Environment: real
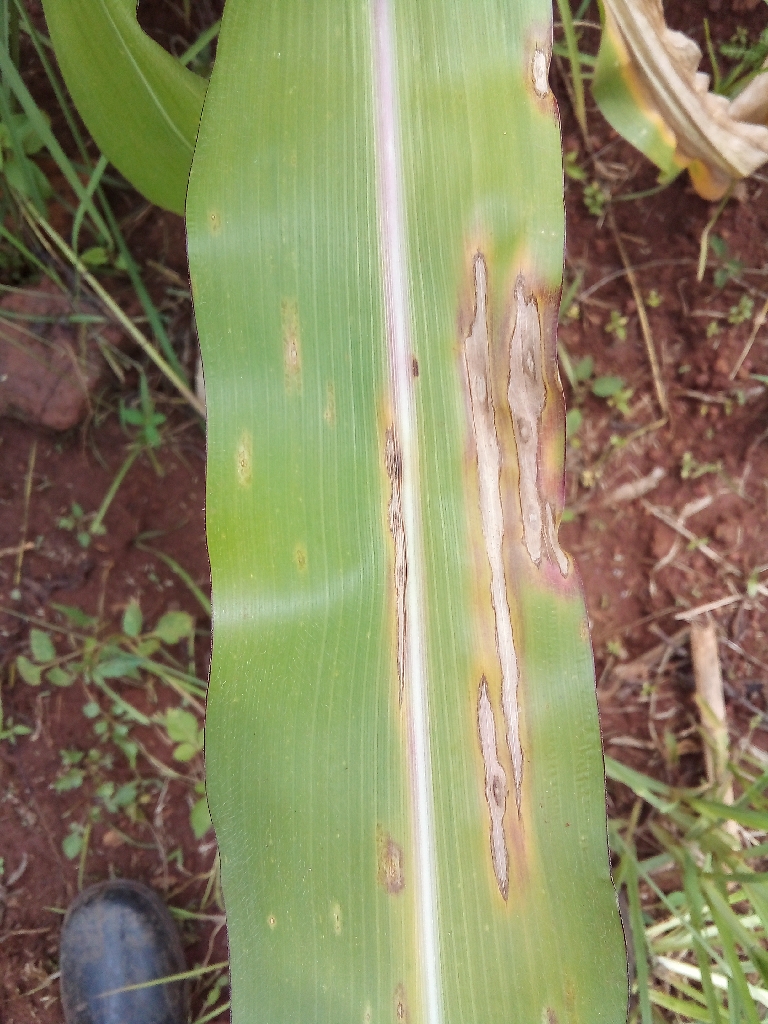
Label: northern_corn_leaf_blight